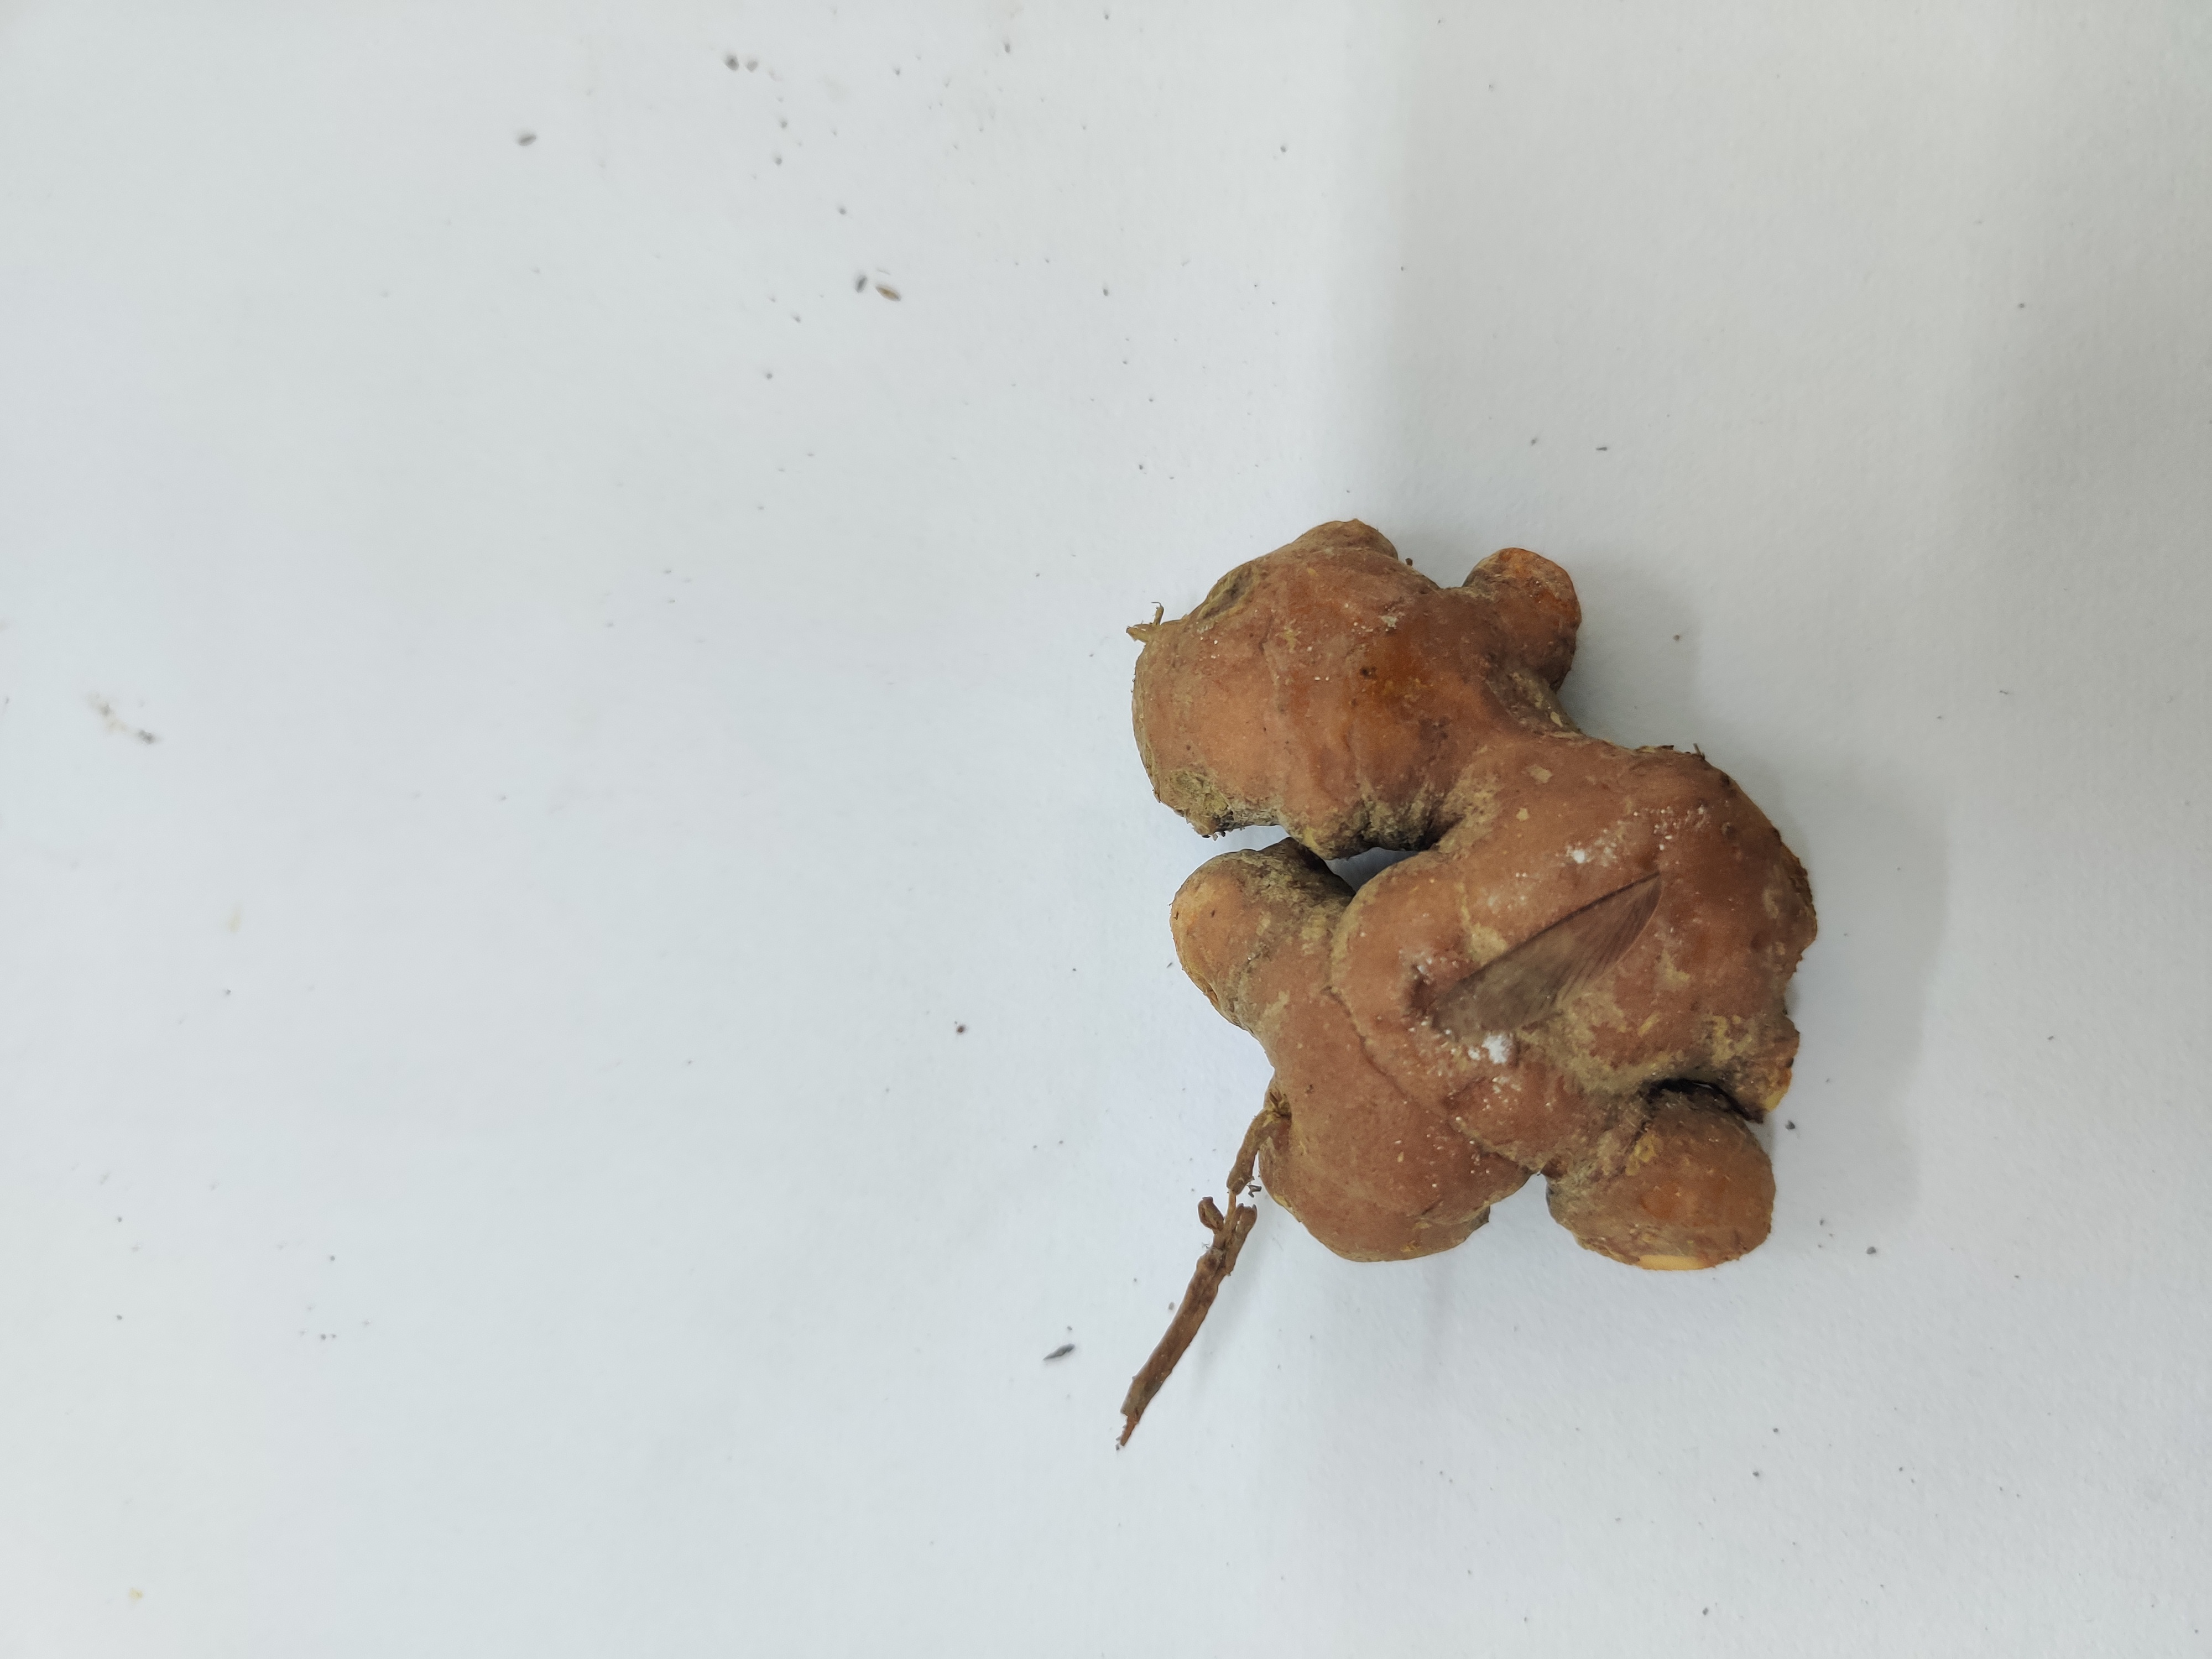
Crop: Turmeric
Condition: Fresh